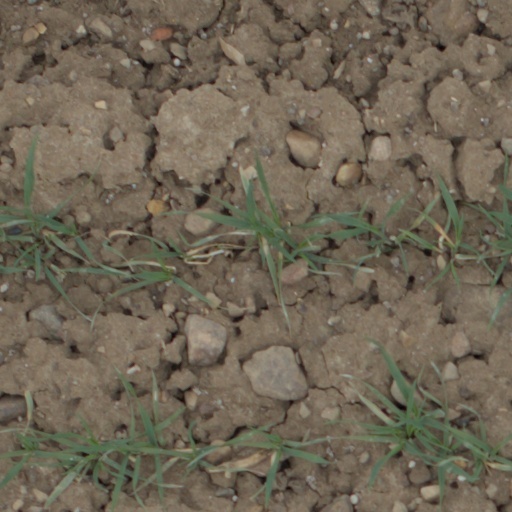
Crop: wheat